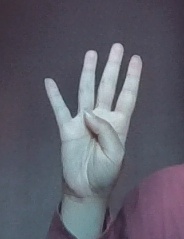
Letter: kaaf